Hydrogen infrastructure

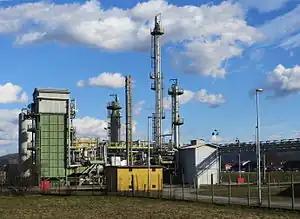
Hydrogen gasification plant for , 2015

Hydrogen stations which are not situated near a hydrogen pipeline get supply via hydrogen tanks, compressed hydrogen tube trailers, liquid hydrogen trailers, liquid hydrogen tank trucks or dedicated onsite production. Pipelines are the cheapest way to move hydrogen over long distances, compared to other options, but must be designed to withstand the leakage and steel embrittlement caused by the hydrogen molecule. Hydrogen gas piping is routine in large oil-refineries, because hydrogen is used to hydrocrack fuels from crude oil. The IEA recommends existing industrial ports be used for production and natural gas pipelines for transport, international co-operation and shipping.